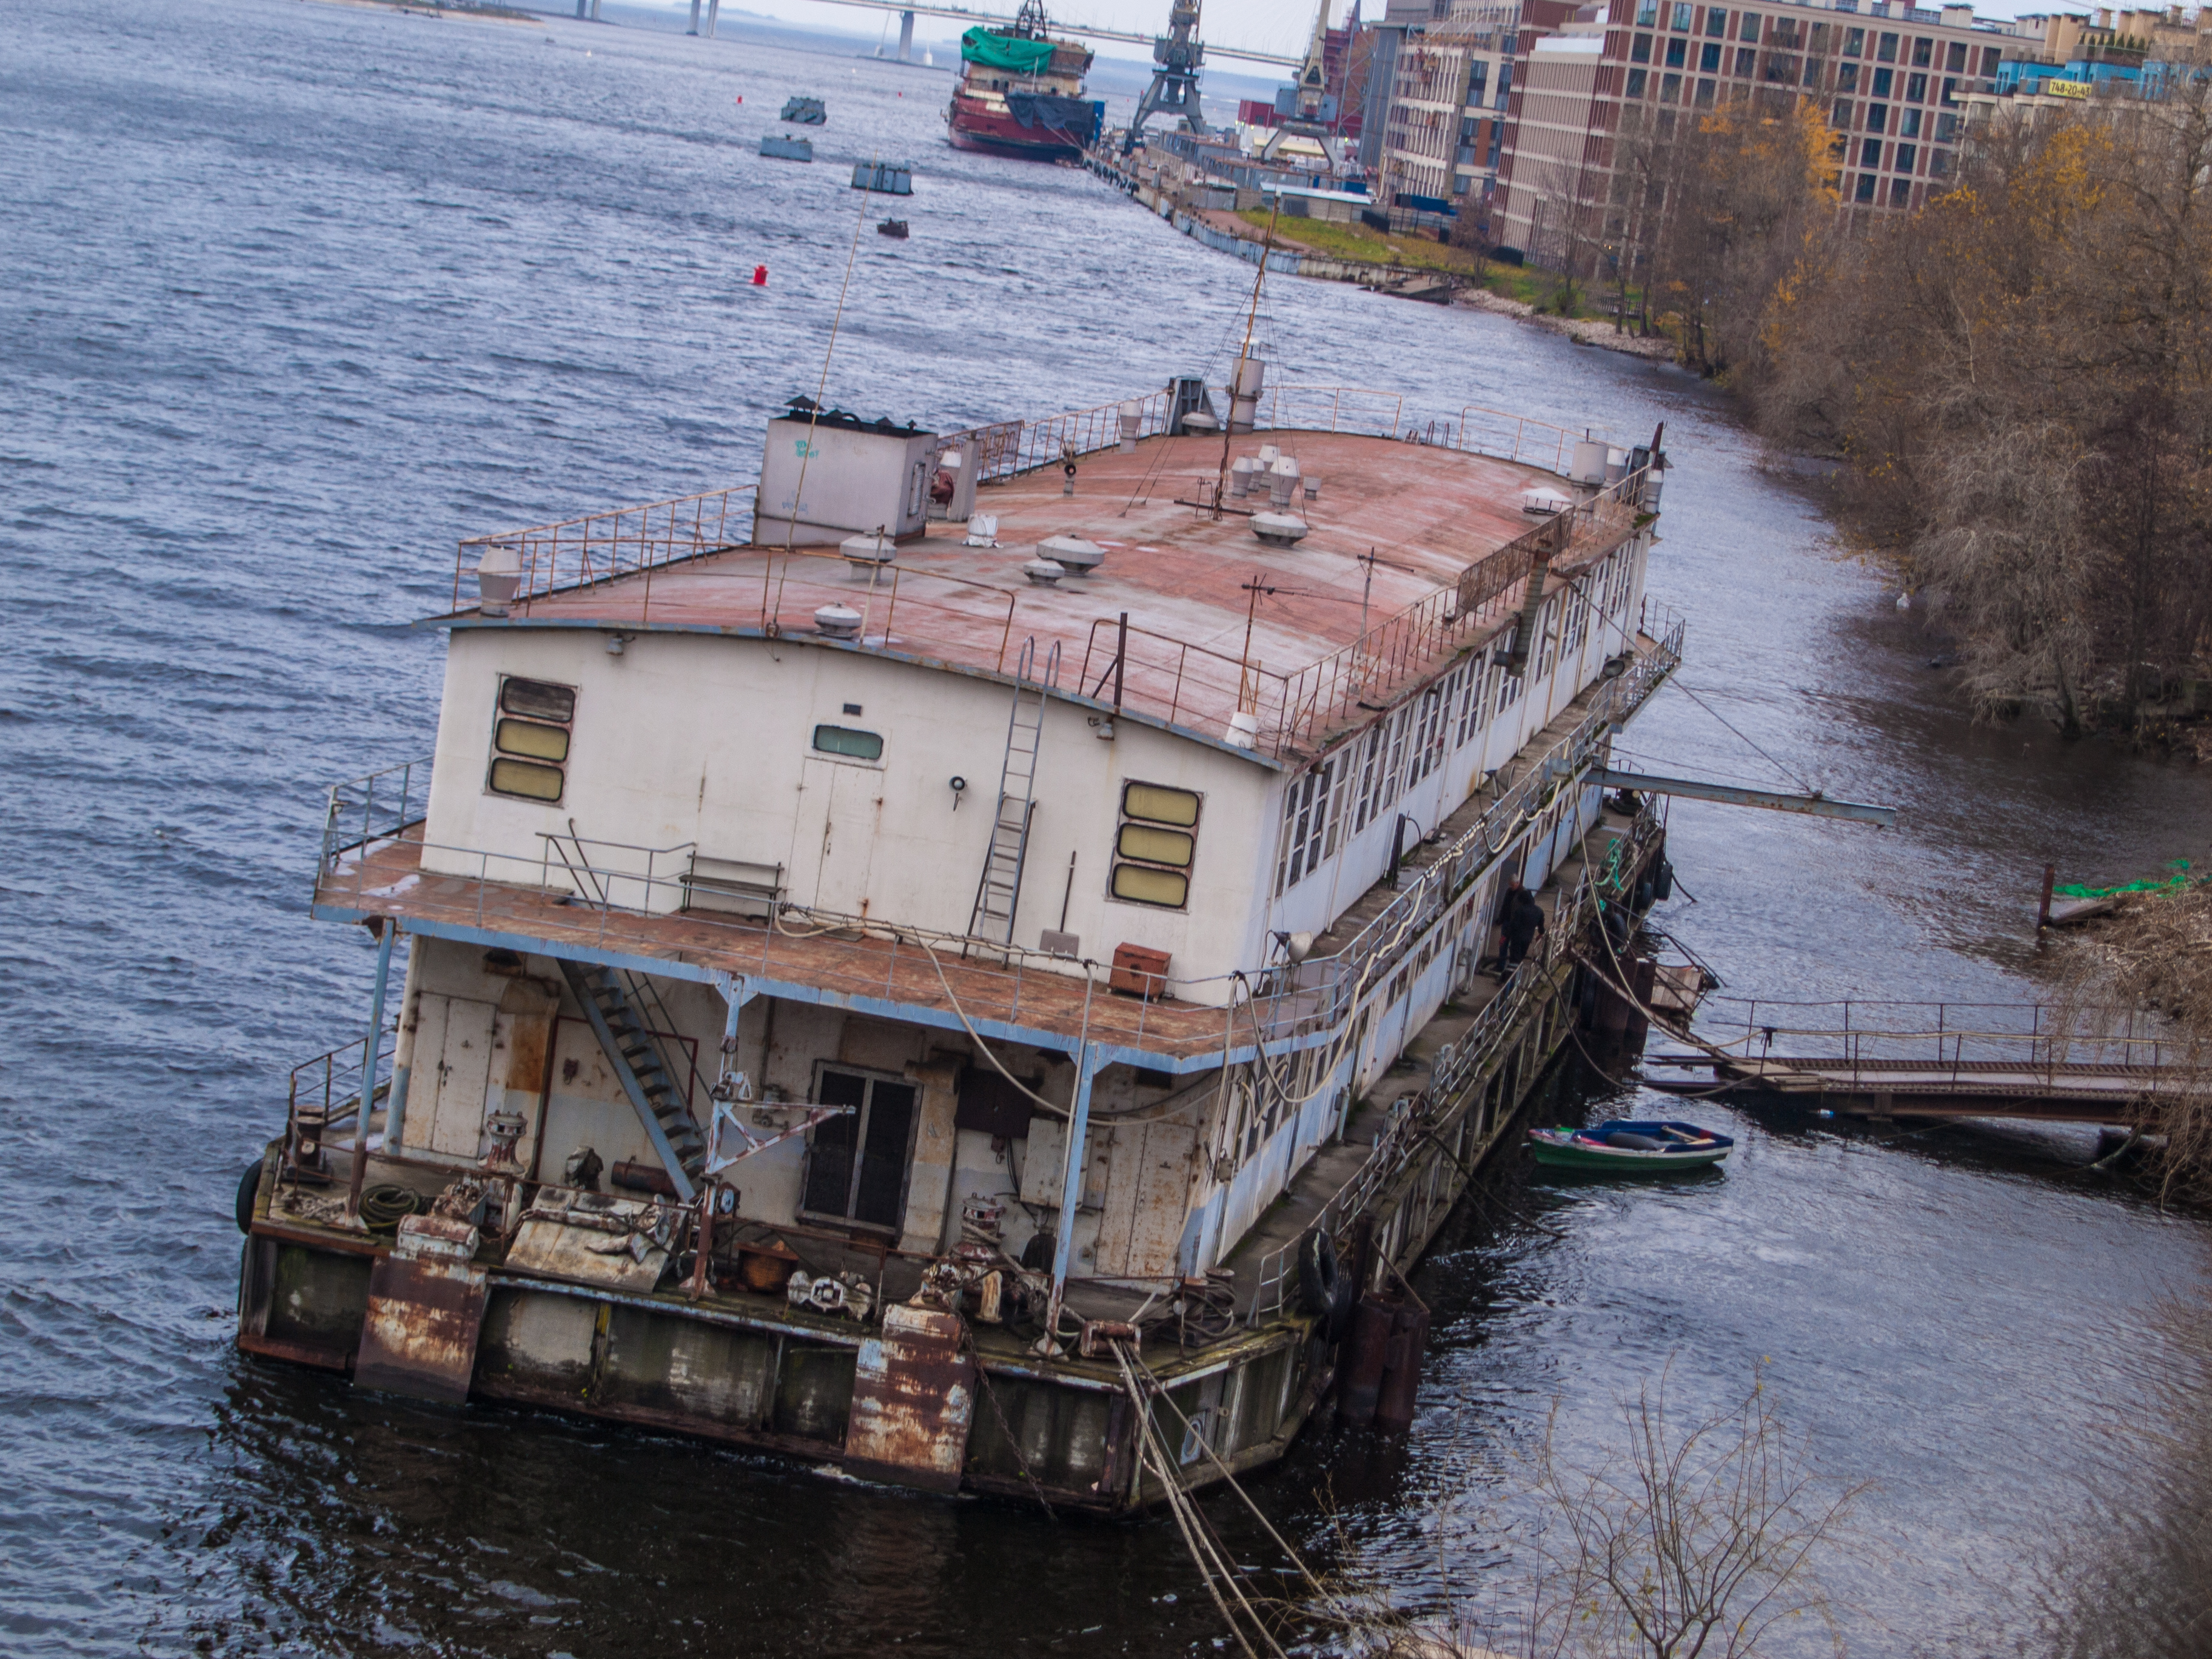
images, water, wheel, building, window, boat, watercraft, vehicle, mode of transport, body of water, lake, house, city, naval architecture, plant, ship, automotive wheel system, water transportation, channel, event, tree, sky, town, tourism, machine, canal, aerial photography, landscape, transport, river